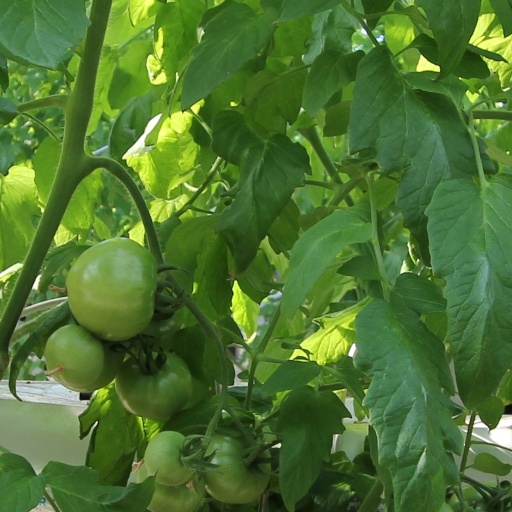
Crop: tomato